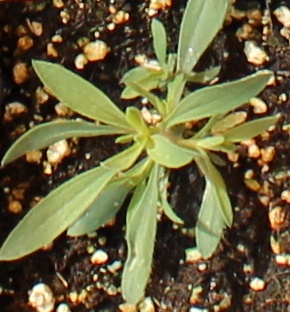
Label: Kochia